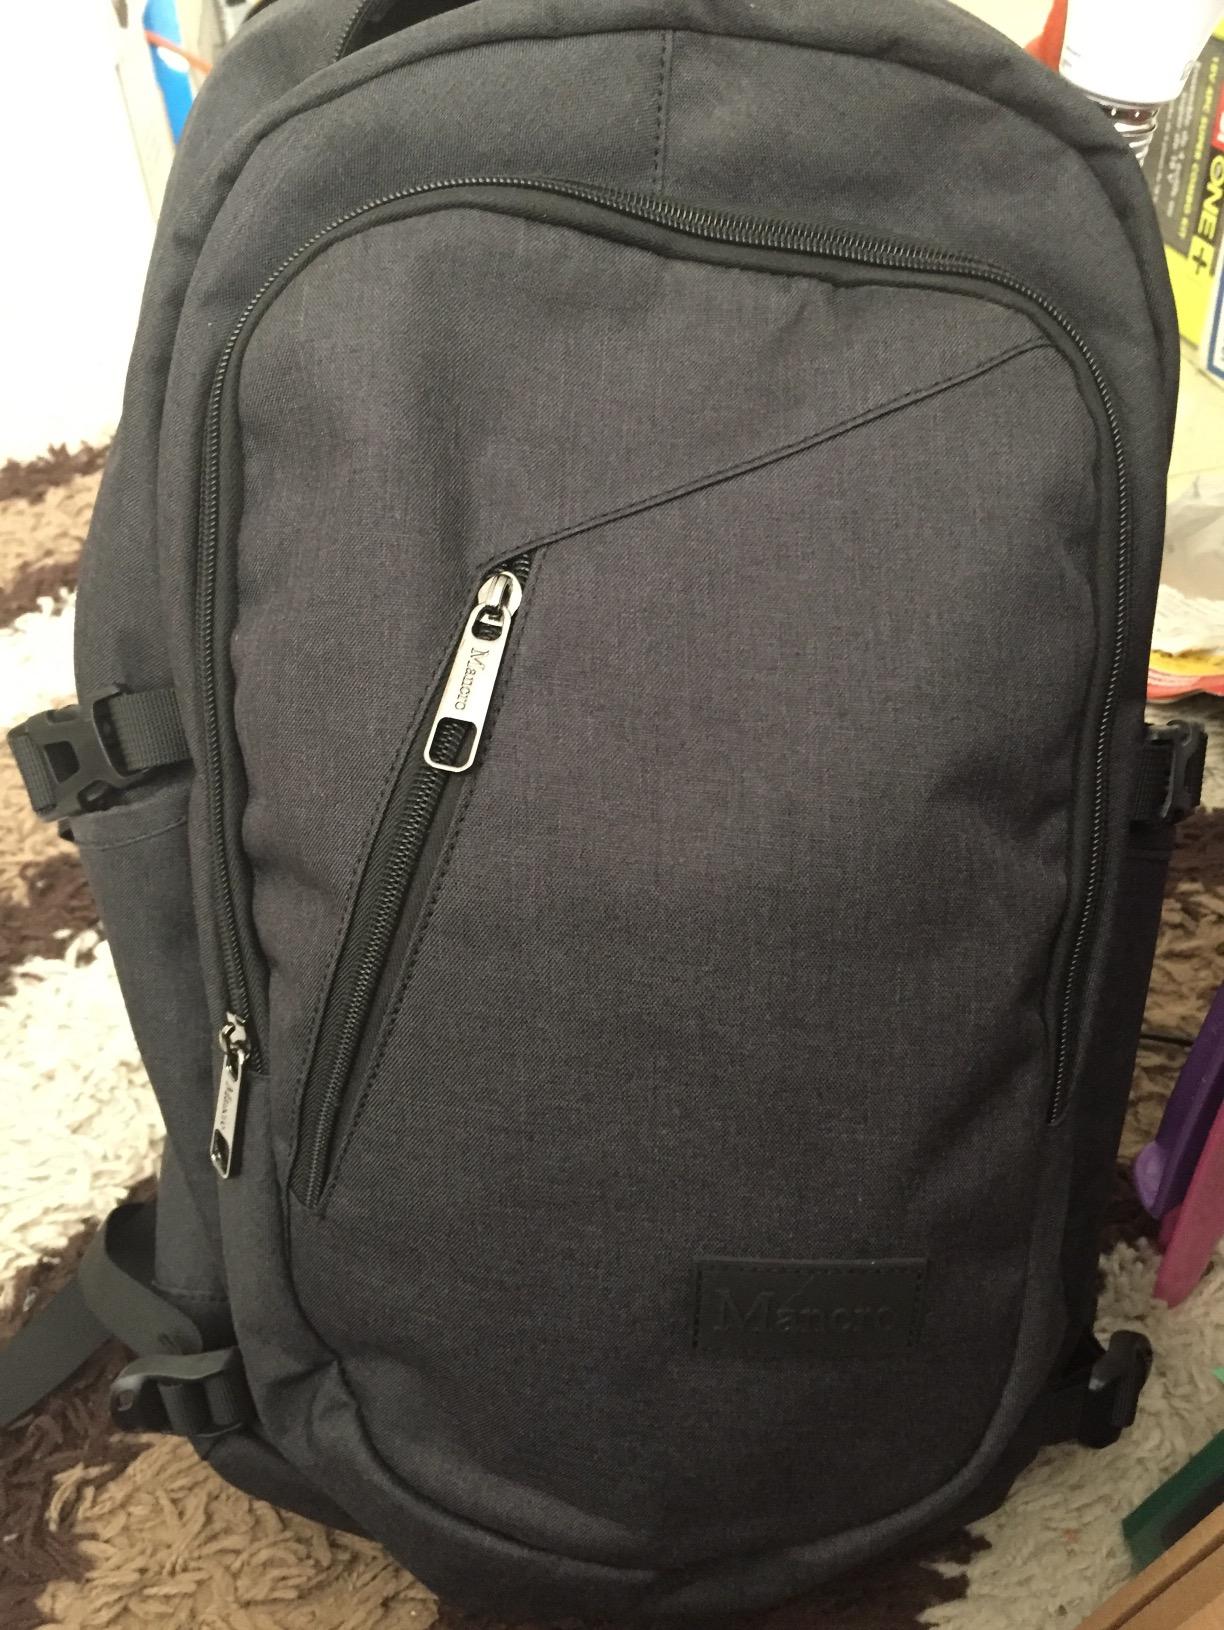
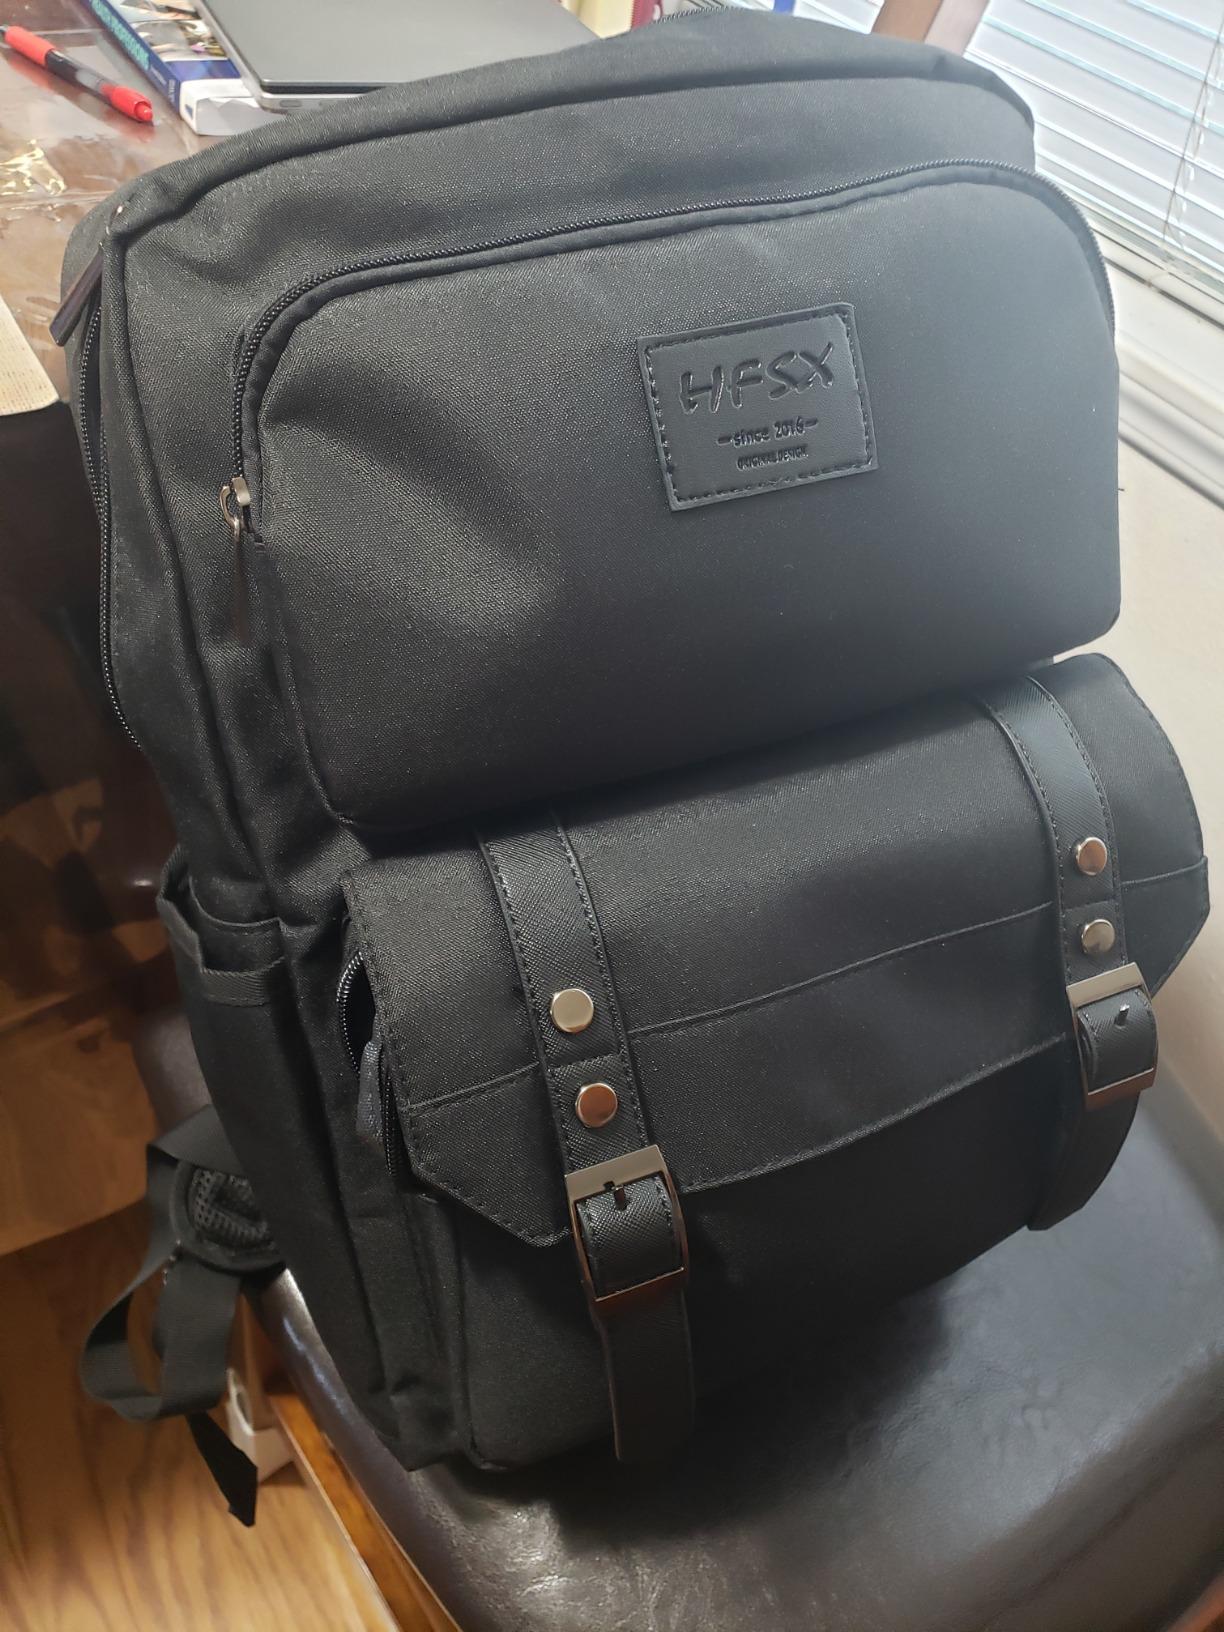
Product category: bag
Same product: no